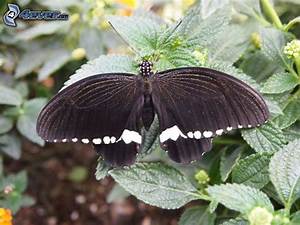
Label: butterfly